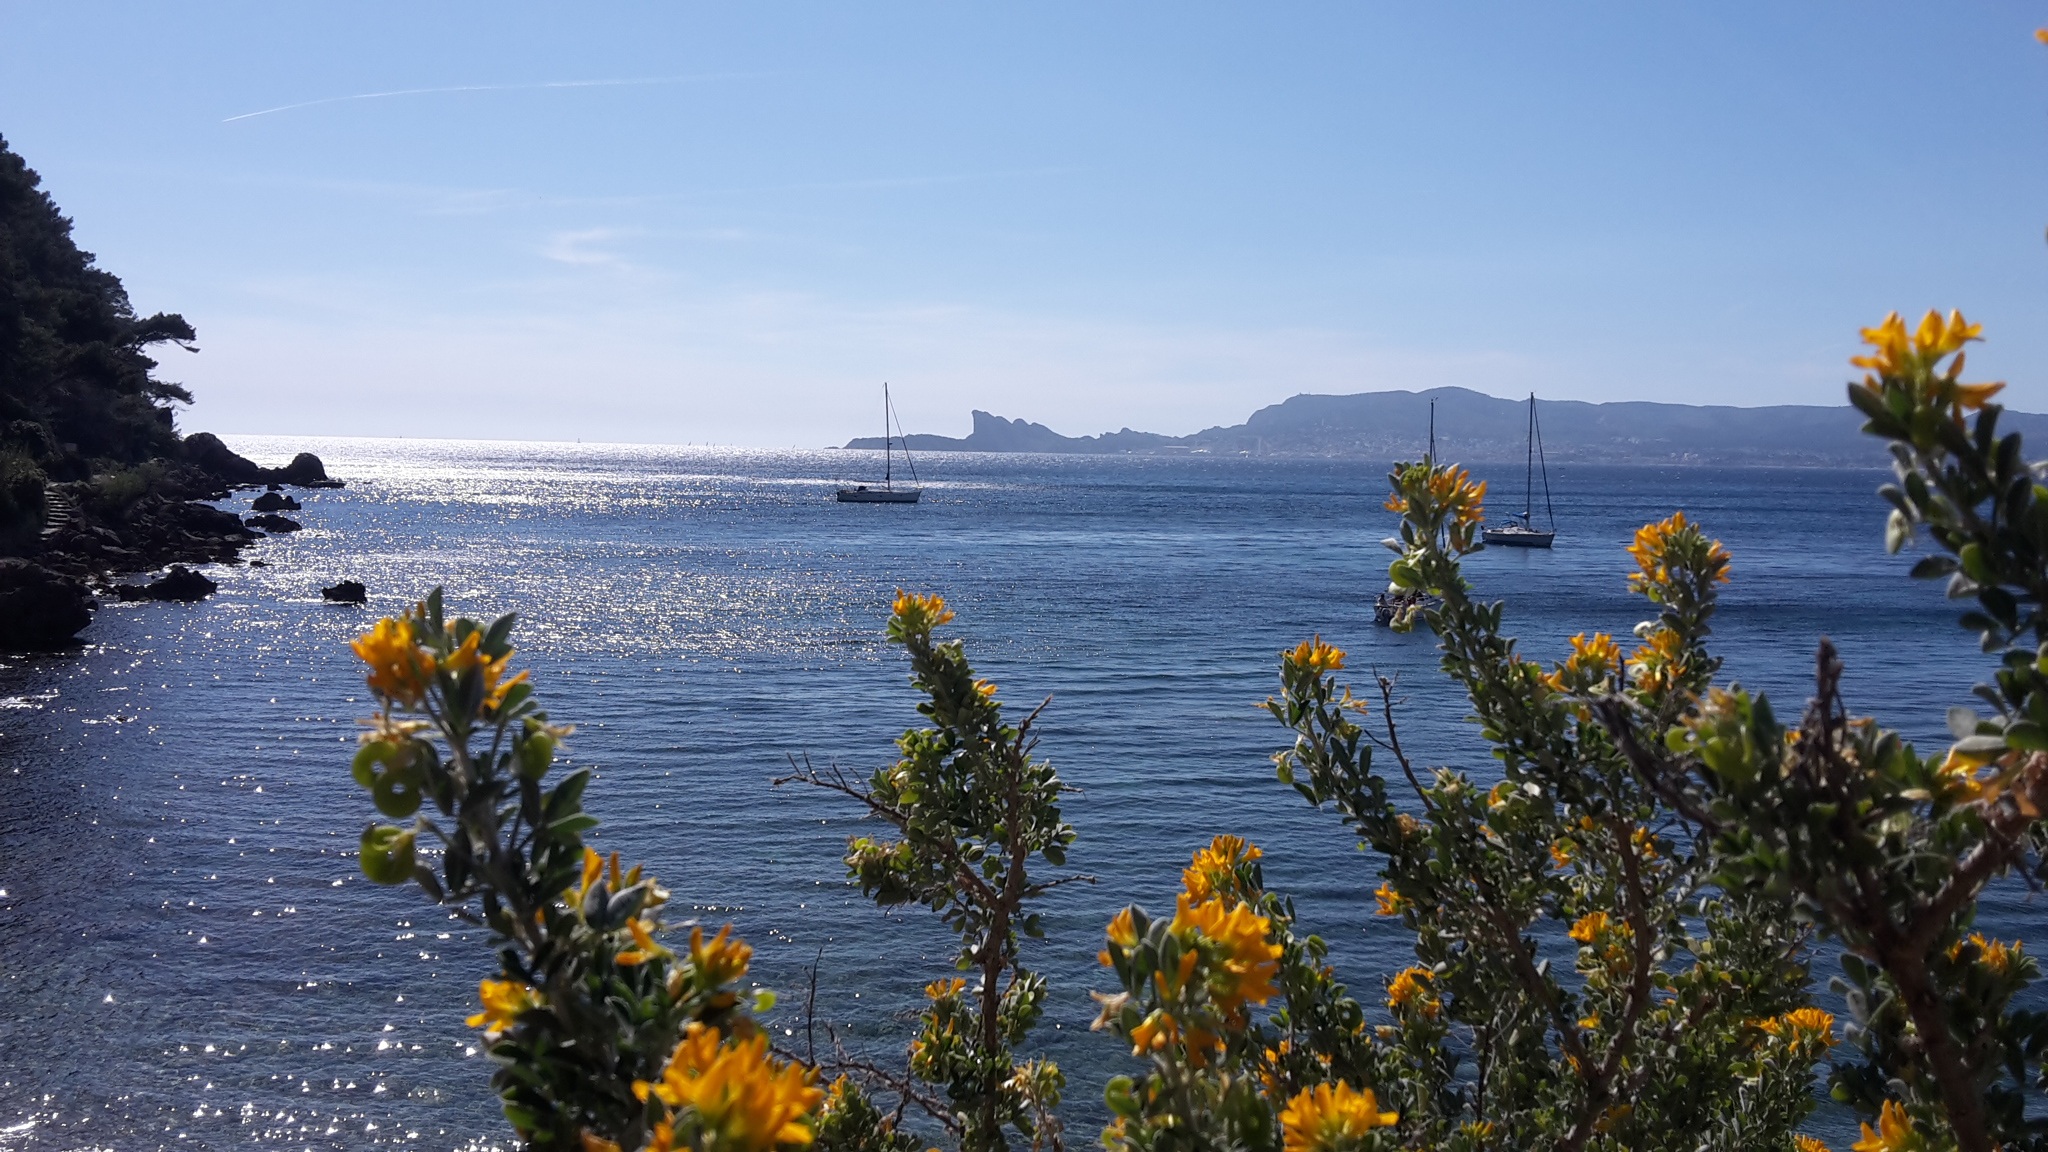
beach, landscape, sea, coast, water, ocean, horizon, mountain, morning, shore, flower, lake, dusk, france, bay, body of water, cote d azur, sea mediterranean